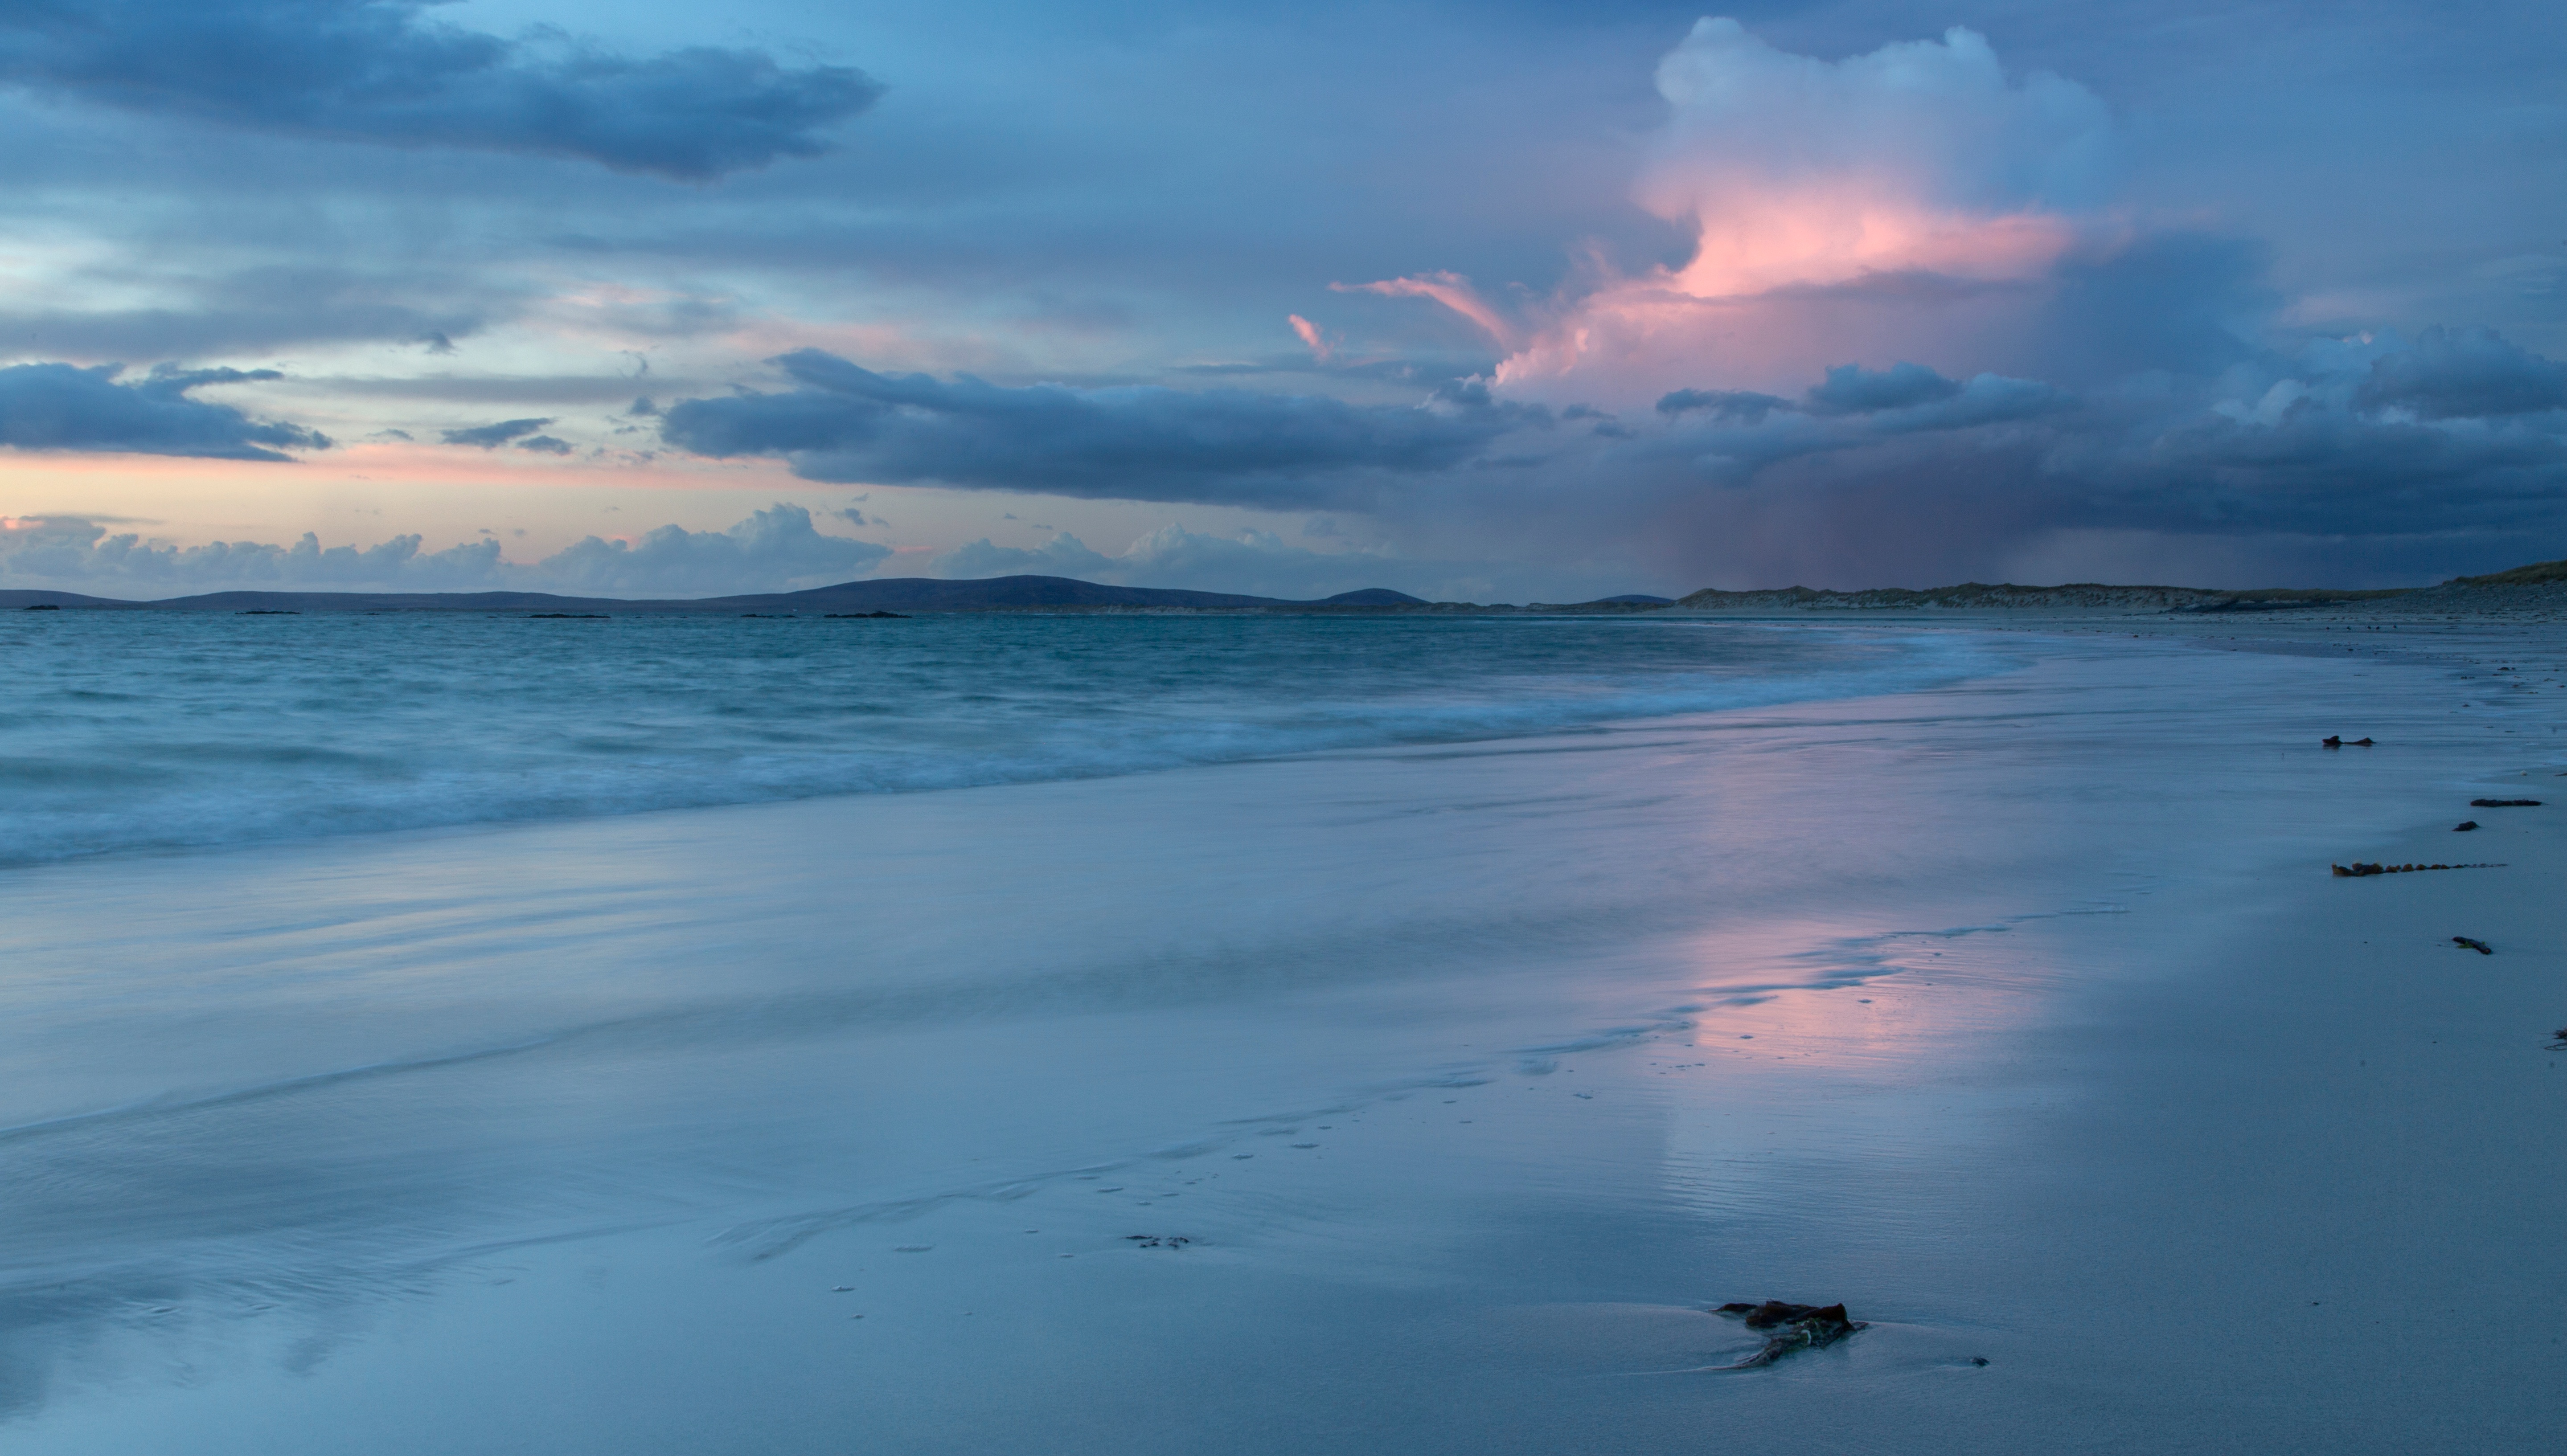
beach, sea, coast, sand, ocean, horizon, cloud, sky, sunrise, sunset, sunlight, morning, shore, wave, dawn, dusk, reflection, bay, body of water, meteorological phenomenon, atmospheric phenomenon, wind wave